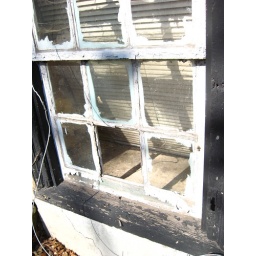
Broken window of abandoned house in New Hope down by the waterfront.Winter/Spring 2008